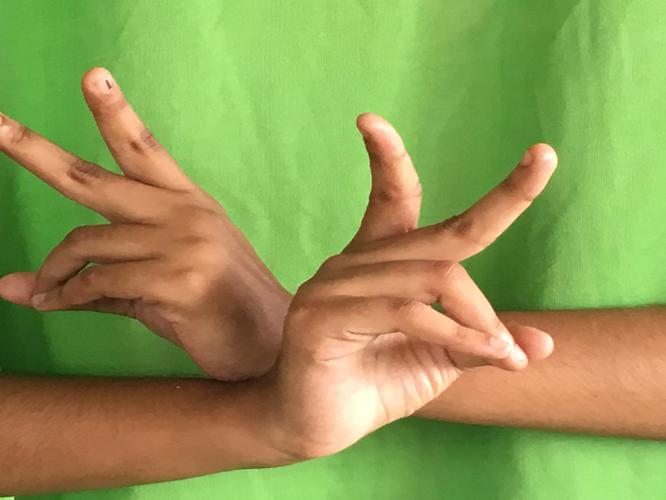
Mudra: Kartariswastika
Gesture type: double_hand